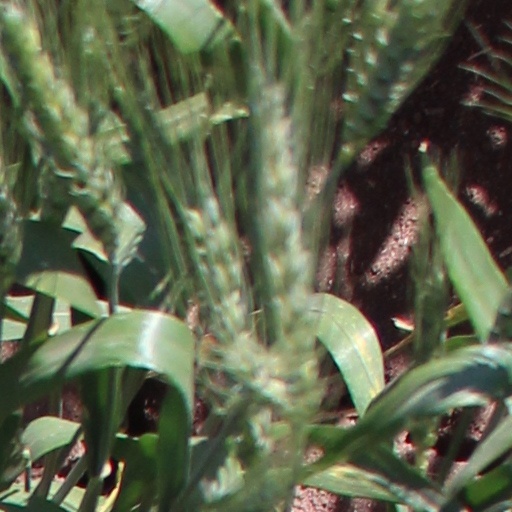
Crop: wheat